O Canada

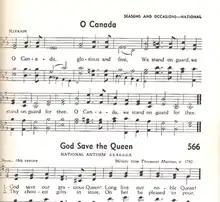
A page from "Hymns of the Christian Life", 1962, depicting then long-standing refrain lyrics to "O Canada", but not the original

The French lyrics of "O Canada" were written by Sir Adolphe-Basile Routhier, to music composed by Calixa Lavallée, as a French Canadian patriotic song for the Saint-Jean-Baptiste Society and first performed on June 24, 1880, at a Saint-Jean-Baptiste Day banquet in Quebec City. At that time, the "Chant National", also by Routhier, was popular amongst Francophones as an anthem, while "God Save the Queen" and "The Maple Leaf Forever" had, since 1867, been competing as unofficial national anthems in English Canada. "O Canada" joined that fray when a group of school children sang it for the 1901 tour of Canada by the Duke and Duchess of Cornwall (later King George V and Queen Mary). This was the first known performance of the song outside Quebec.